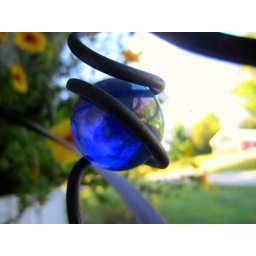
Small deep blue ball held in place by twisted spiraling metal.Take on macro setting with a Canon Powershot SD1400.